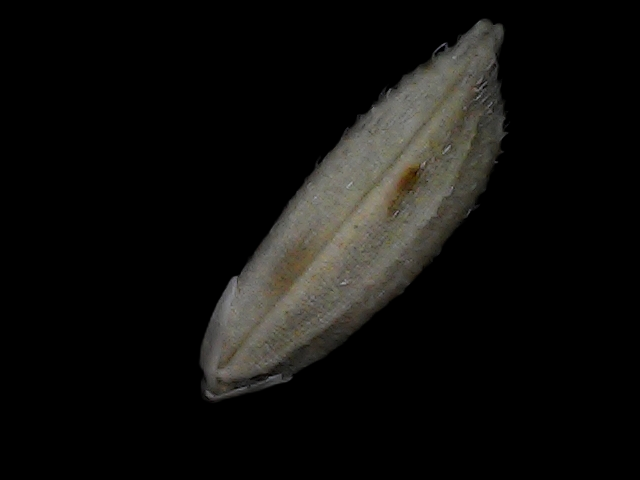
Rice variety: Bd93